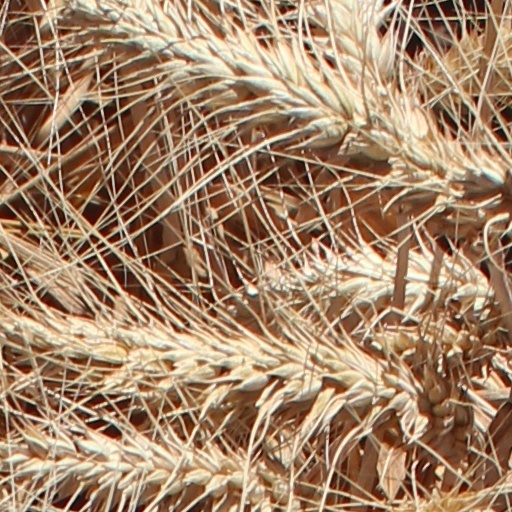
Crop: wheat